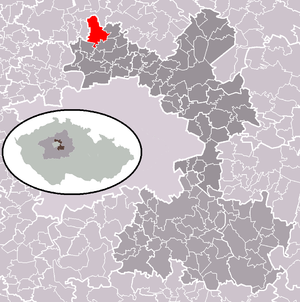
Odolena Voda est une ville du district de Prague-Est, dans la région de Bohême-Centrale, en République tchèque. Sa population s'élevait à 6 136 habitants en 2020.